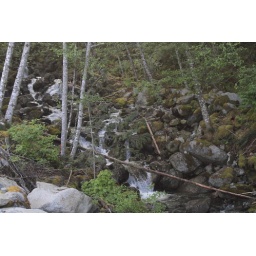
Since it was still spring-ish, there was still lots of water in the mountain streams